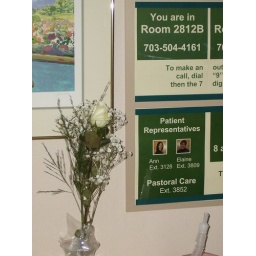
a white rose for the patient in 2812B